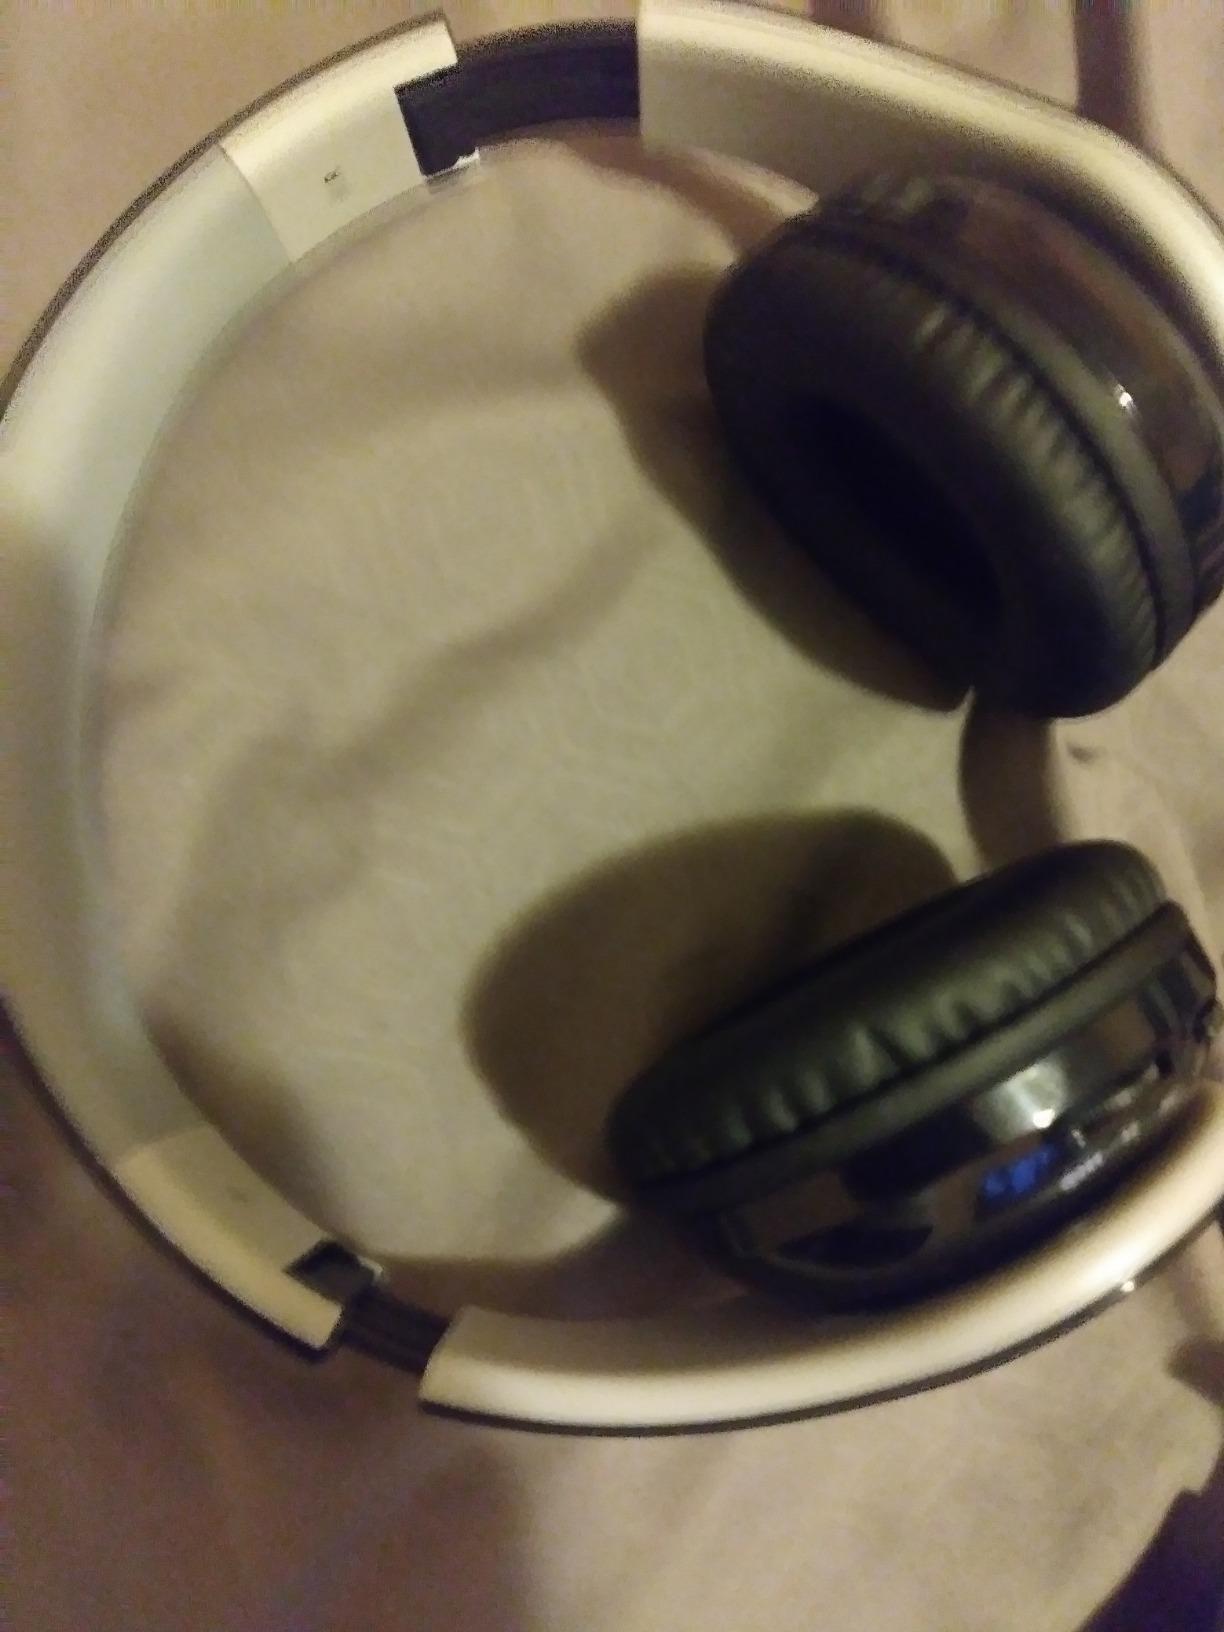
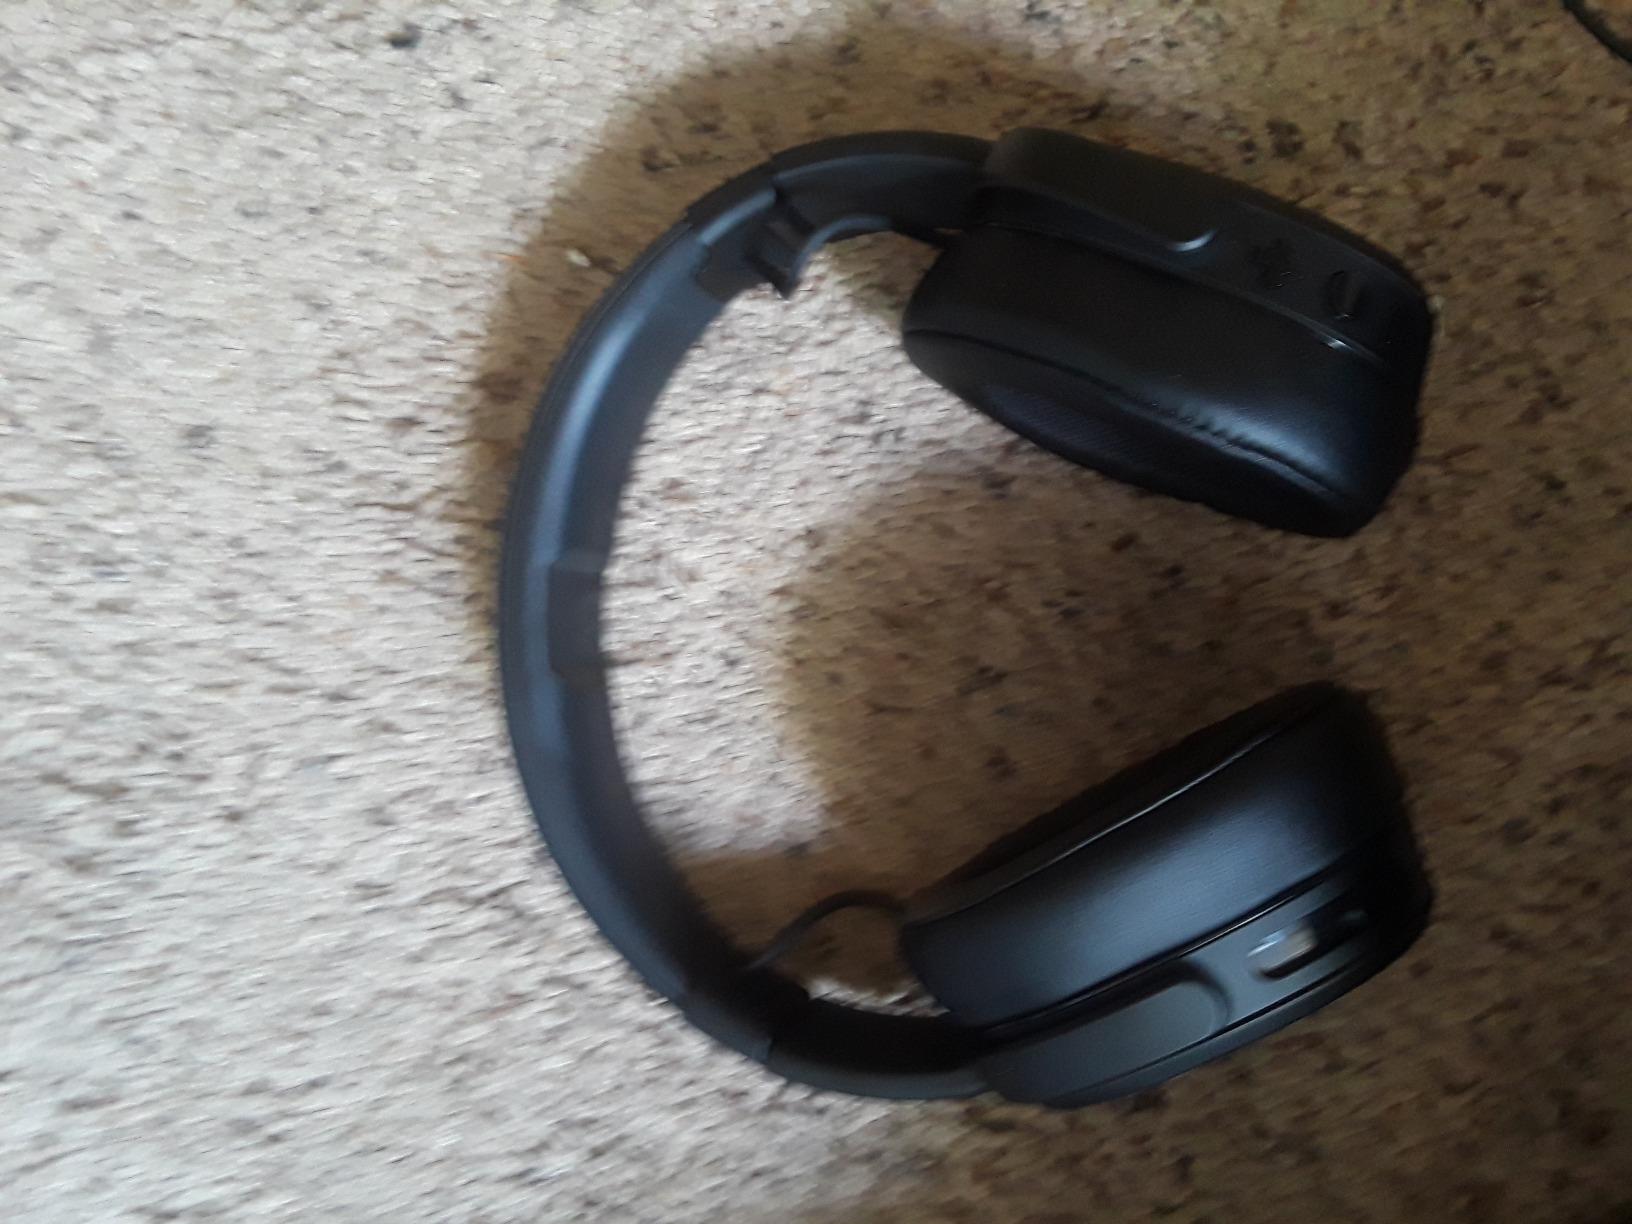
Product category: headphones
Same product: no